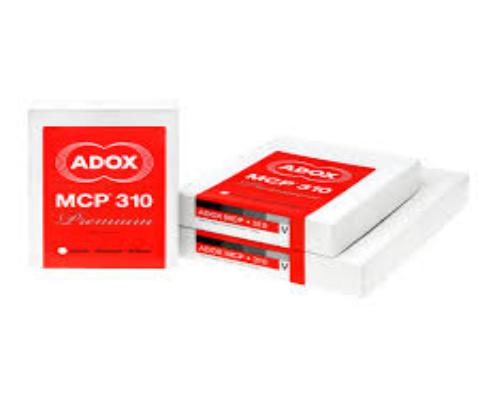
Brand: ADOX
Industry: Necessities